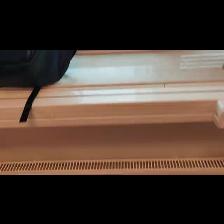
Label: NonHuman